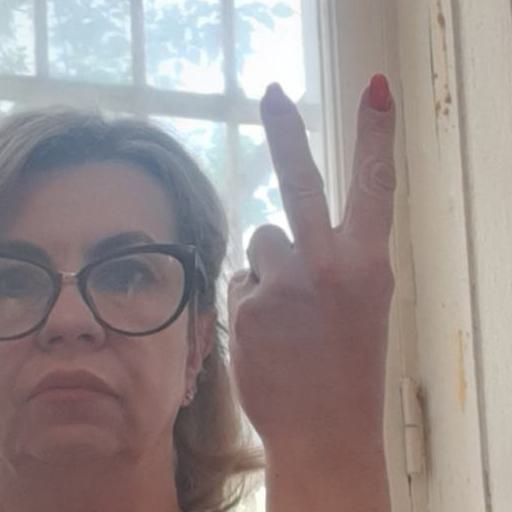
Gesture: peace_inverted